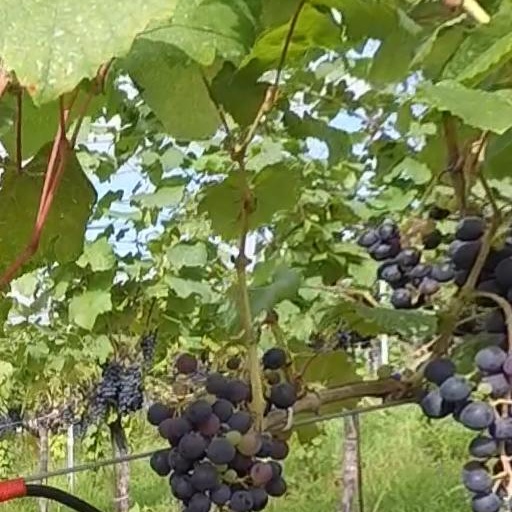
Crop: grape